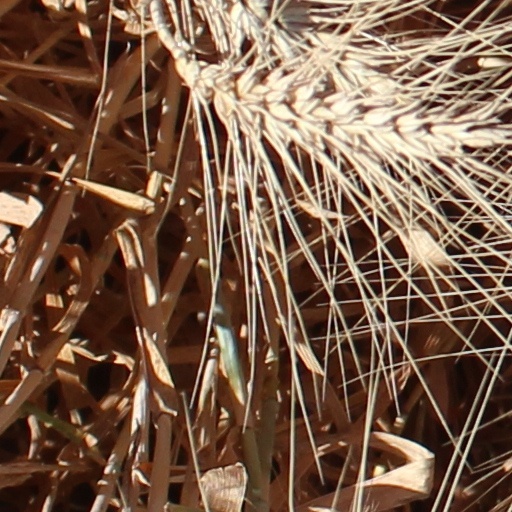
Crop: wheat